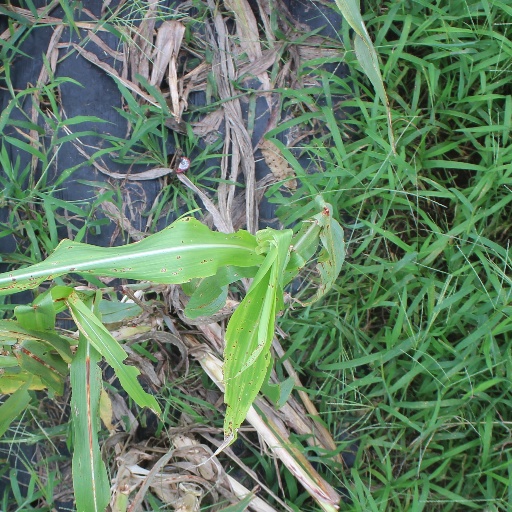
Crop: sorghum